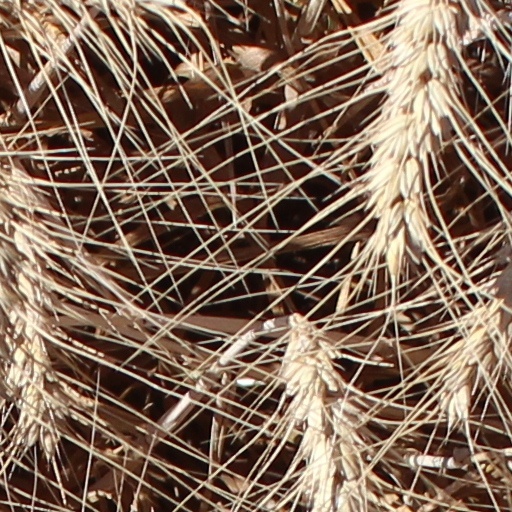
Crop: wheat